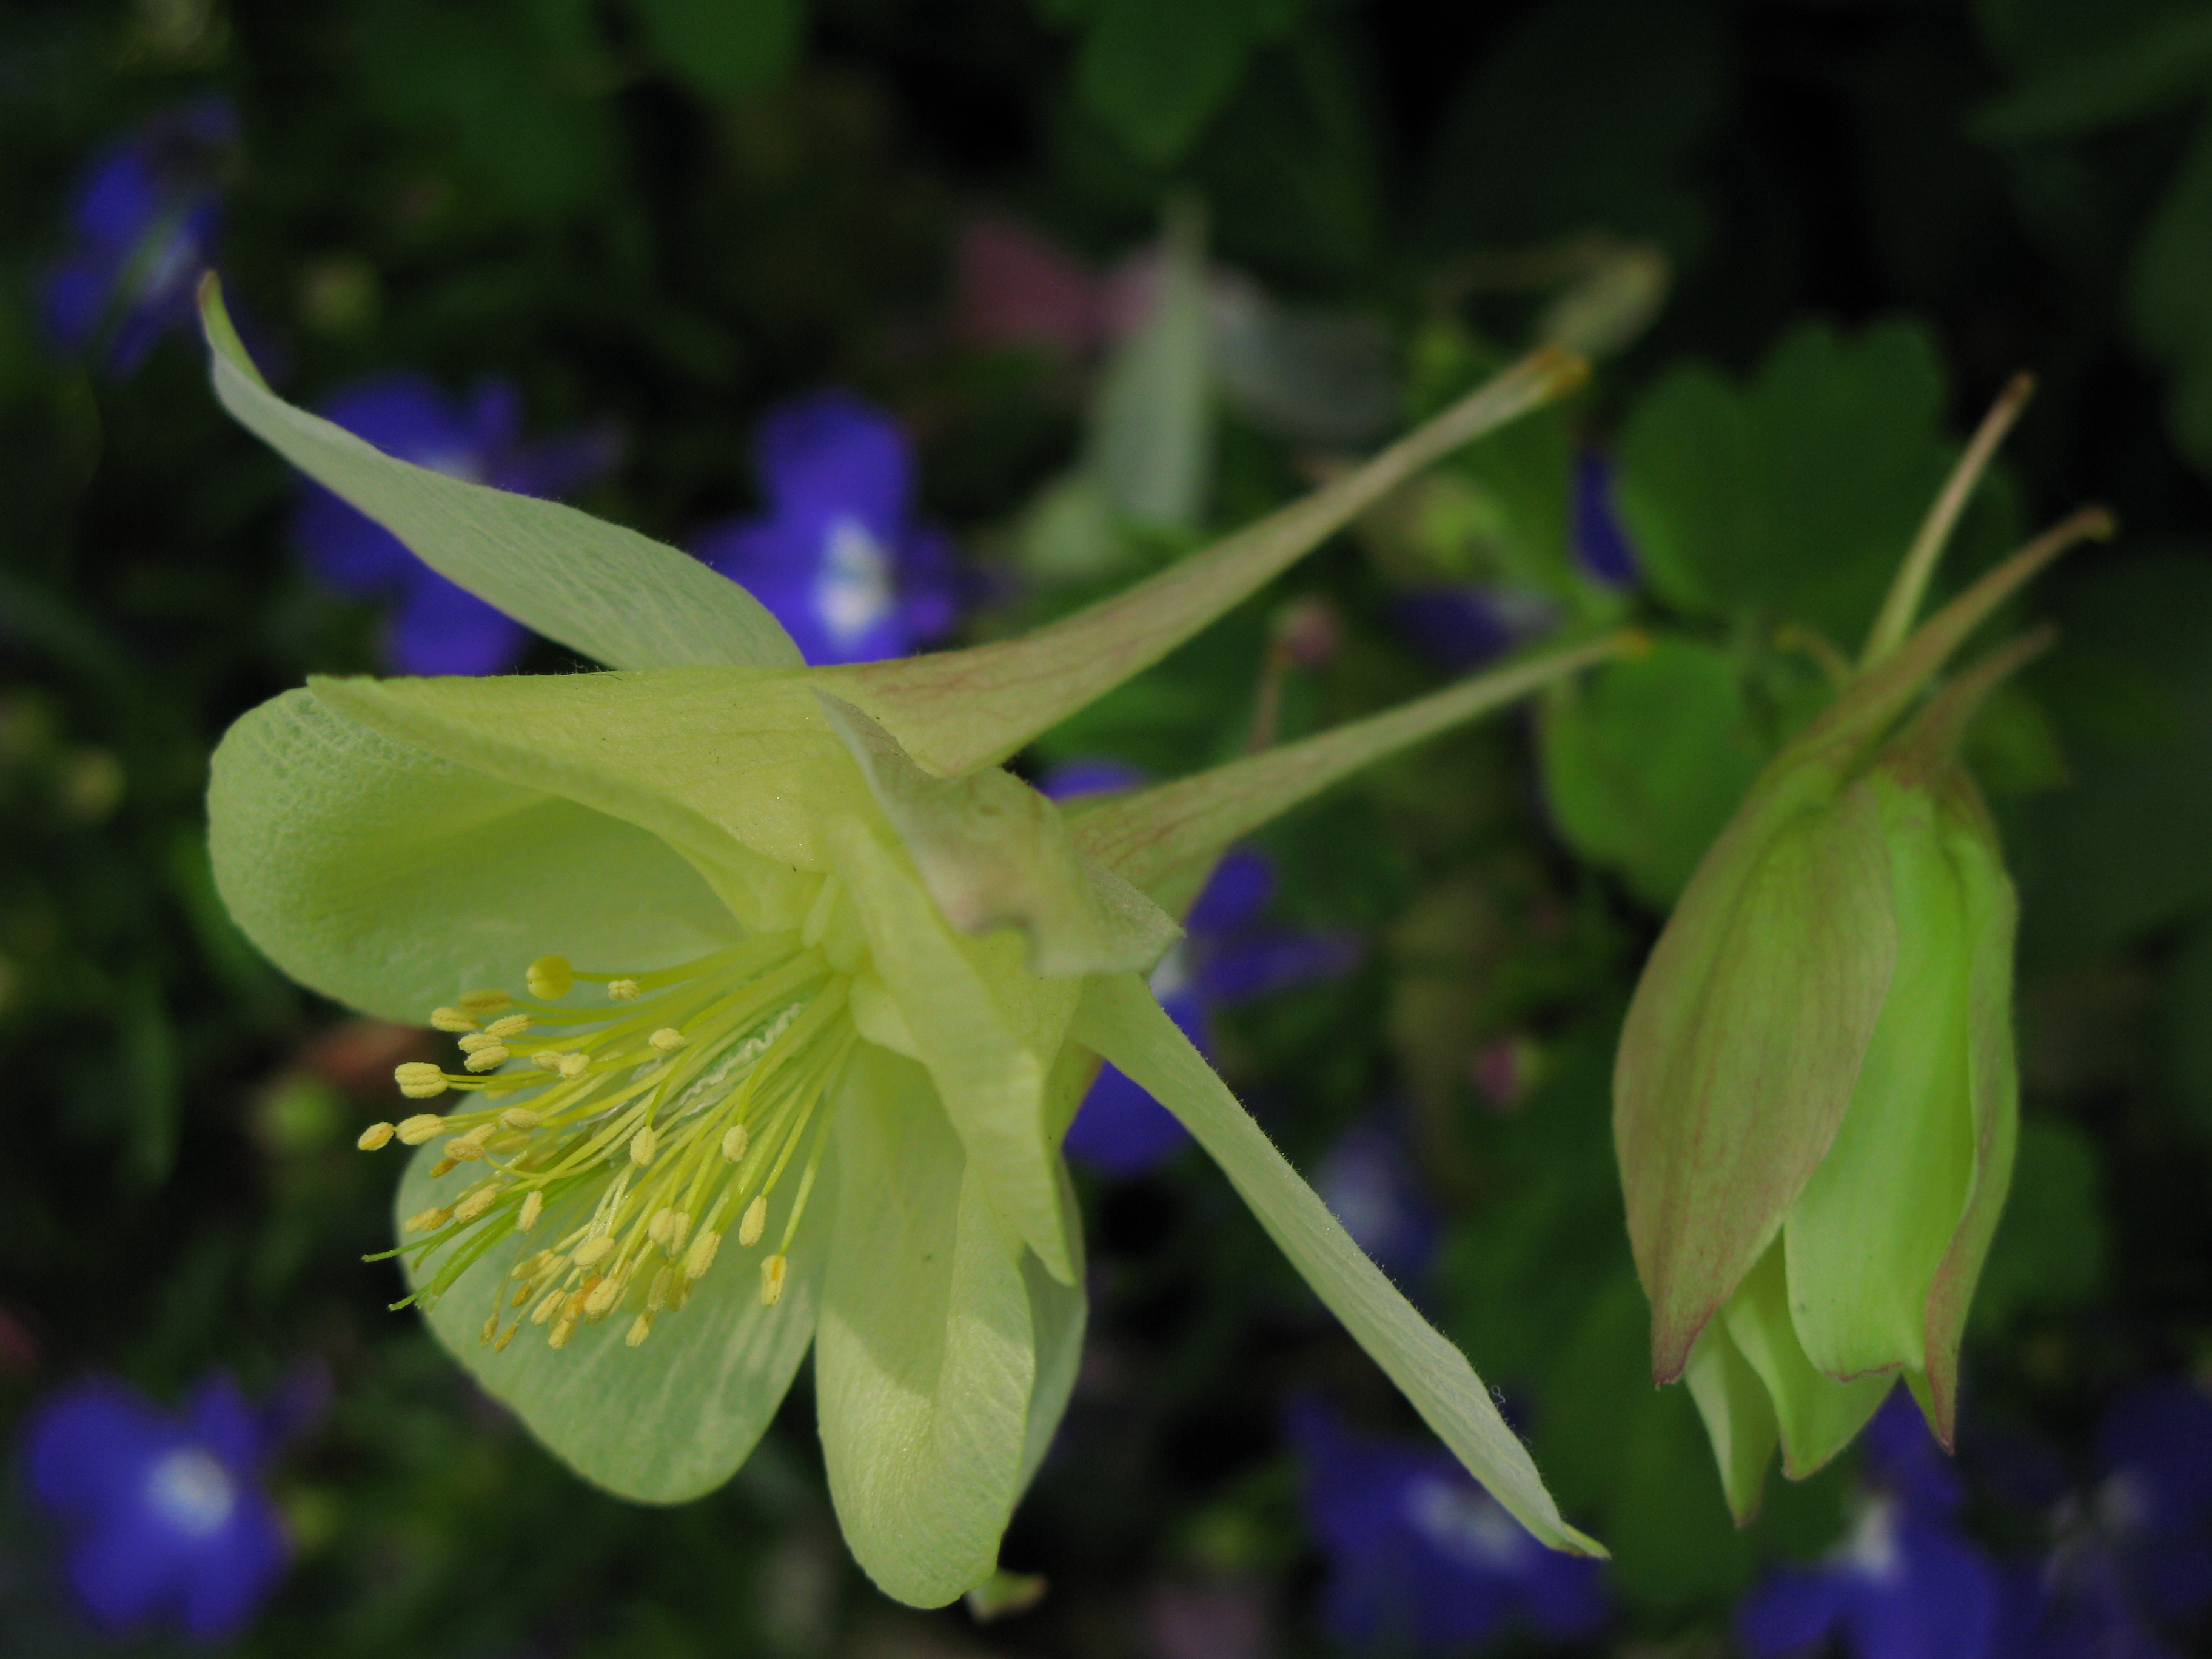
blossom, plant, flower, green, high, botany, yellow, flora, fan, wildflower, hires, columbine, flowerpicturesnolimits, hi, res, aquilegia, g7, macro photography, flowering plant, taxonomy genus aquilegia, land plant, dayflower family, colorado blue columbine, fawn lily